Kangaroo emblems and popular culture

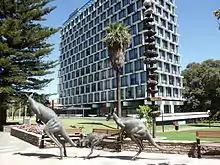
Perth Council House kangaroo sculptures

An early depiction of a kangaroo on an item of decorative art is the Macintosh & Degraves Token Shilling 1823. Another early example is the Garret salver. This item of Tasmanian colonial silver incorporates a kangaroo, an emu and wattle branches in its design.